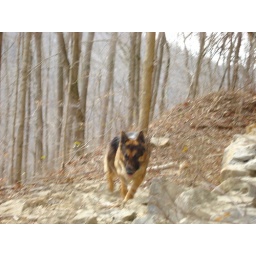
Taz walking up in front of the rock house.